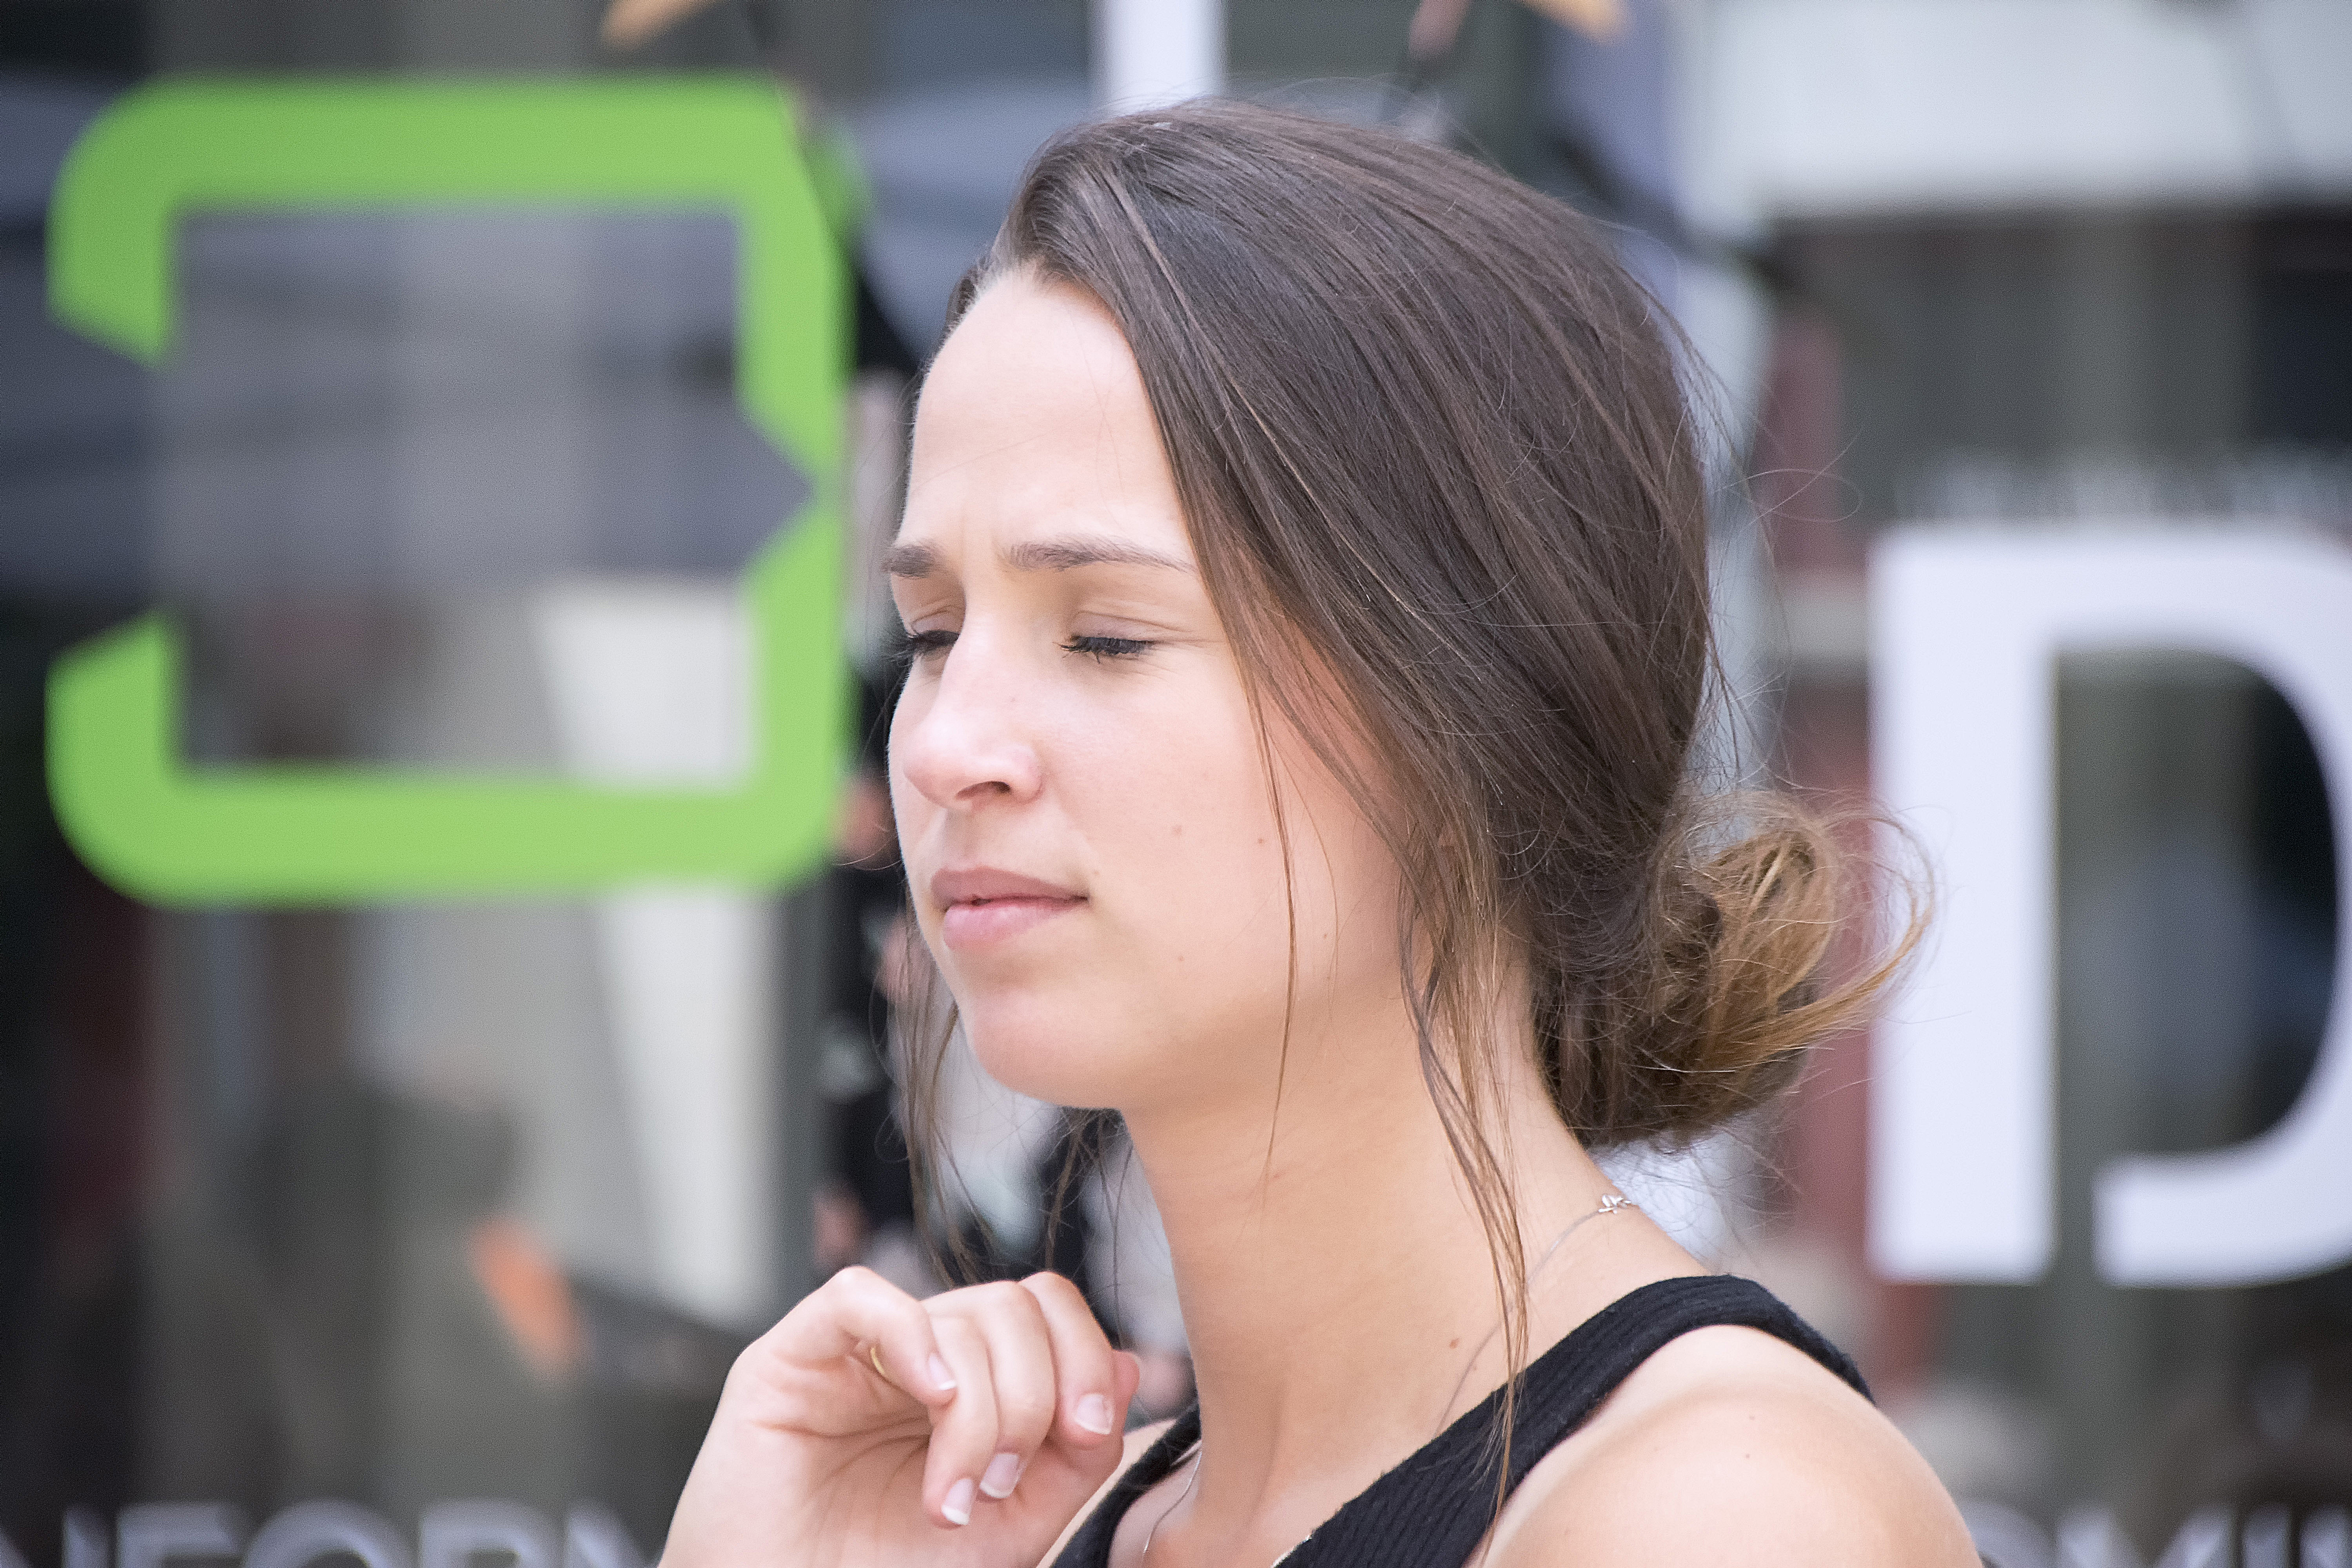
person, girl, woman, hair, urban, model, fashion, lady, graffiti, hairstyle, smile, face, art, canada, eye, head, skin, beauty, quebec, sherbrooke, urbain, amalgam, brown hair